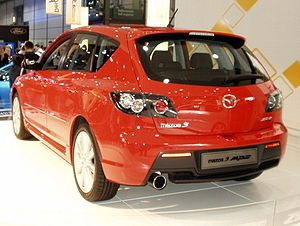
Mazda3 MPS / 3 MPS BK (2006−2009)
Bagende med enderør placeret på venstre side
Mazda3 MPS er en sportsudgave af den lille mellemklassebil Mazda3, som i første generation blev bygget mellem december 2006 og starten af 2009, baseret på den femdørs hatchback. Udenfor Europa sælges modellen under navnet Mazdaspeed 3. Den anden generation kom på markedet i oktober 2009.